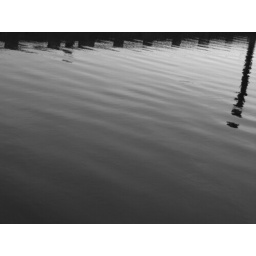
reflections in black and white